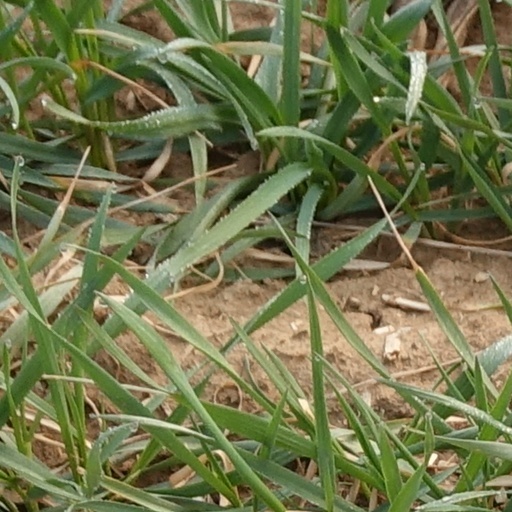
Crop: wheat